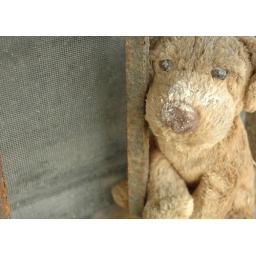
I found this little dog stuck in a window in the neighborhood of Chalmette in St. Bernard's Parish.